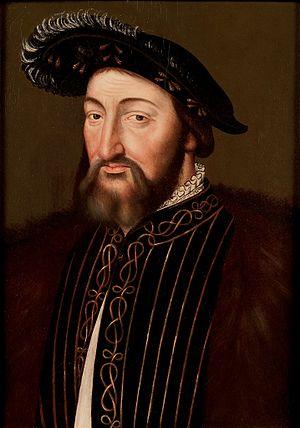
Portrait de François Ier